Van der Graaf Generator

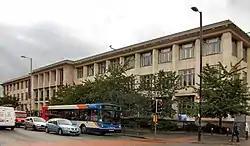
The band were originally formed by students at the University of Manchester.

The band formed in 1967 at the University of Manchester, after Chris Judge Smith, who had already played in several British rhythm and blues groups whilst a pupil in Oundle School, returned from a trip to San Francisco and, inspired by the bands he had seen, put together a list of possible band names to form a new group. After an unsatisfactory audition they had both attended in response to an advert to form a band, he met fellow student Peter Hammill, who was playing some of his original songs. Hammill had begun writing songs and poetry at the age of 12 while at prep school, and progressed to playing in bands while a pupil at Beaumont College. He was then briefly employed as a computer programmer, during which time he subsequently claimed to have written much of the band's early material, before enrolling at Manchester. Smith was so impressed with the quality of Hammill's original material that the two agreed to form a band together. The band name chosen from Smith's list was based on a Van de Graaff generator, an electro-mechanical device that produces static electricity with lightning-like flashes – the misspelling is accidental. Smith recalls the reason for this may have been that the device's inventor, the American physicist Robert Van de Graaff, died in 1967, which was widely reported in the media.